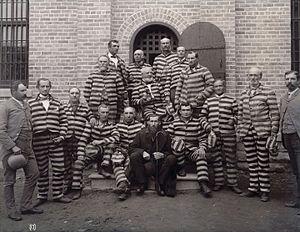
Martha Maria Hughes Cannon est un médecin, féministe, suffragette américaine. En 1896, elle est élue sénatrice de l'Utah, devenant ainsi la première femme des États-Unis à occuper cette fonction politique.